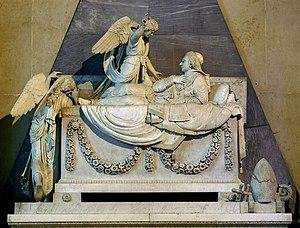
Giuseppe Pisani, né en 1757 à Carrare et mort le 27 décembre 1839 à Modène, est un sculpteur néoclassique italien du XVIIIᵉ et XIXᵉ siècles.